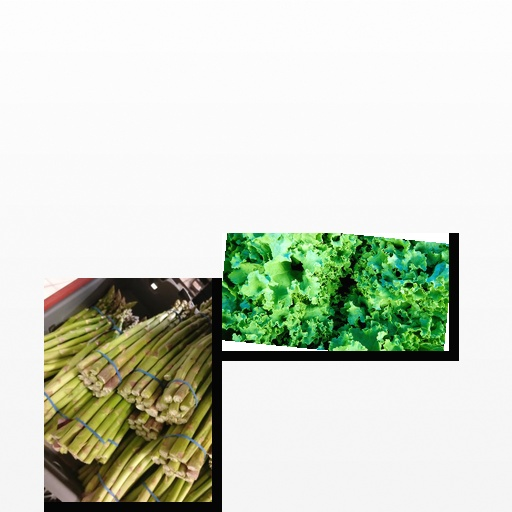
Food items: asparagus, lettuce